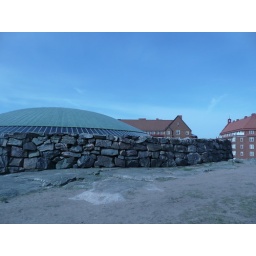
A church built by blasting out a big rock - the roof is a copper spiral and windows